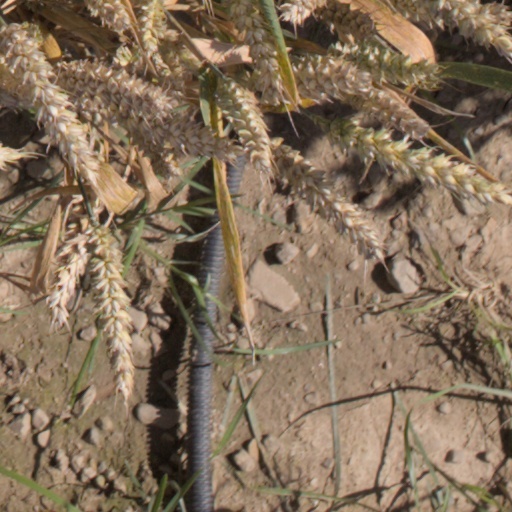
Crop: wheat